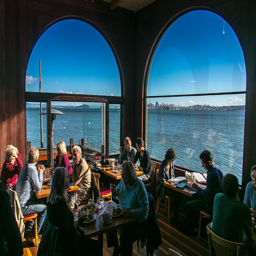
diners enjoy lunch at the restaurant .